Dawit II

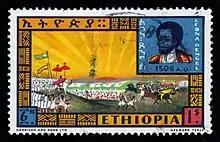
Stamp depicting Lebna Dengel and his army

With the death of Sultan Abu Bakr ibn Muhammad in 1520, a young general and imam, Ahmad ibn Ibrahim al-Ghazi, consolidated his hold on the Adal Sultanate, making his candidate Umar Din sultan. Shortly before this, the Ottoman Empire had conquered Mamluk Egypt and were looking to expand into the Red Sea region. The Ethiopians had previously stolen firearms from the Mamluks during the reign of Yeshaq I but had not put them to use. In the 1520s, Emperor Lebna Dengel bought two swivel-guns from the Portuguese, as well as fourteen muskets acquired from Turks, he was thus ill equipped for the Ottoman backed invasion in 1527 which included thousands of Turkish and Arab flintlocks and matchlocks. The Imam crossed the Awash River and entered Fatagar in 1528, looting and burning the town of Badeqe before Dawit could arrive with his army. He began to withdraw, retreating across the Samara, a tributary of the Awash.